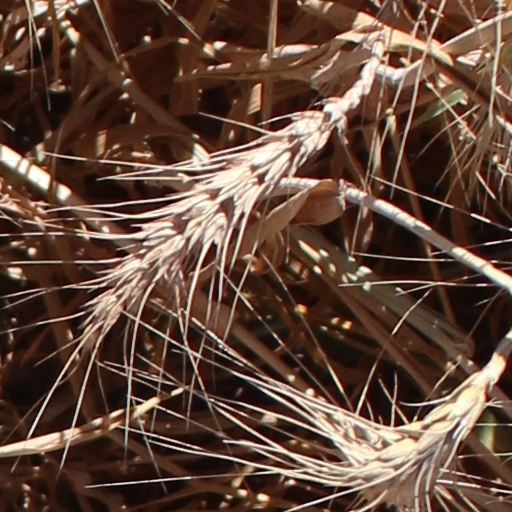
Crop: wheat